James Fenimore Cooper

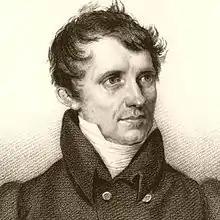
Cooper in his U.S. Navy midshipman's uniform

In 1806 at the age of 17, Cooper joined the crew of the American merchant ship "Sterling" as a common sailor. At the time, "Sterling" was captained by young Mainer John Johnston. His first voyage onboard "Sterling" took him to the English port of Cowes in the Isle of Wight after 40 stormy days. There, the crew acquired information on which British port was best at which to sell their cargo of flour. While anchored off Cowes, "Sterling" was approached by a Royal Navy warship, which sent a boarding party to the merchant ship. The boarding party proceeded to impress a suspected deserter from the Royal Navy before departing.